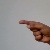
The image shows a hand gesture representing the letter 'G' in Indian Sign Language.